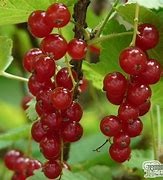
Label: redcurrant